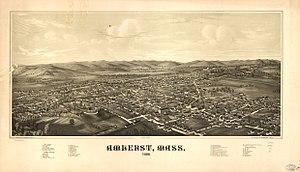
Emily Elizabeth Dickinson, née le 10 décembre 1830 et morte le 15 mai 1886, est une poétesse américaine. Née à Amherst dans le Massachusetts, dans une famille aisée ayant des liens communautaires forts, elle a vécu une vie introvertie et recluse. Après avoir étudié dans sa jeunesse, durant sept ans à l'académie d’Amherst, elle vit un moment au séminaire féminin du mont Holyoke avant de retourner dans la maison familiale à Amherst. Considérée comme une excentrique par le voisinage, on la connaît pour son penchant pour les vêtements blancs et pour sa répugnance à recevoir des visiteurs, voire plus tard à sortir de sa chambre. La plupart de ses amitiés seront donc entretenues par correspondance.